Guntur district

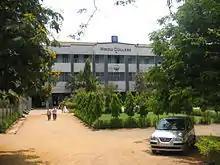
A college campus

The Gross District Domestic Product (GDDP) of the district is and it contributes 9.5% to the Gross State Domestic Product (GSDP). For the FY 2013–14, the per capita income at current prices was . The primary, secondary and tertiary sectors of the district contribute , and respectively to the GDDP.